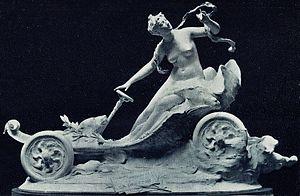
La Coupe des Pyrénées 1905 - La Vie au Grand Air du 7 juillet 1905, p.559
La Coupe des Pyrénées était une randonnée pour voitures de tourisme organisée à partir de 1905 par le journal La Dépêche du Midi et La Vie au grand air, qui avait pour but de promouvoir la région pyrénéenne.